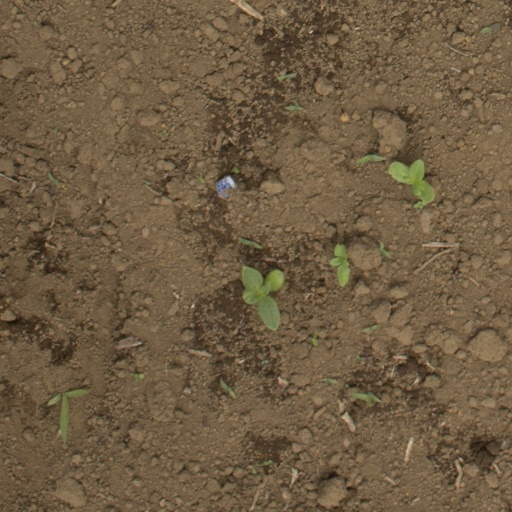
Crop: Jerusalem artichoke